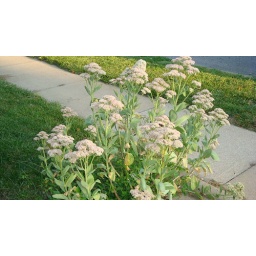
These flowers were covered in bees over at Molly's parents house